Harvard Dictionary of Music

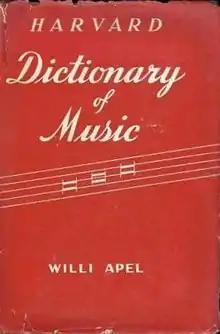
First edition

The Harvard Dictionary of Music is a standard music reference book published by the Belknap Press of Harvard University Press.